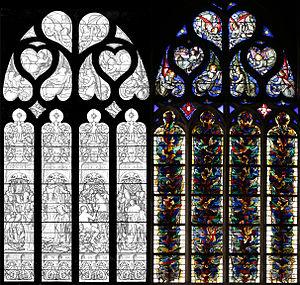
Jean-Jacques Grüber, est un maître verrier, né le 1ᵉʳ janvier 1904 à Nancy, mort le 23 août 1988 dans le 13ème arrondissement de Paris.
La primatiale Saint-Jean-Baptiste-et-Saint-Étienne est le siège épiscopal de l'archidiocèse de Lyon. Elle a rang de cathédrale et de primatiale : l'archevêque de Lyon a le titre de Primat des Gaules ; le poste est actuellement géré par l'administrateur apostolique du diocèse, Mᵍʳ Michel Dubost, nommé en juin 2019.